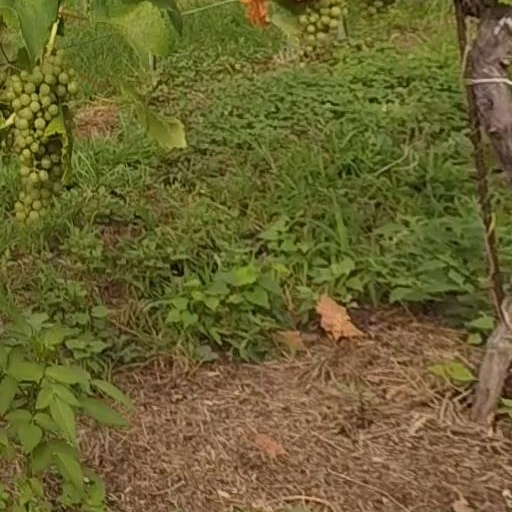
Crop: grape